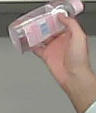
Product: johnson_baby